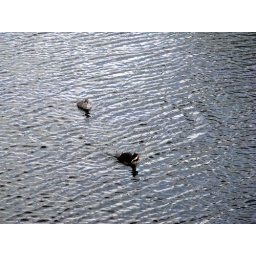
water birds in de Hang